Autonomia Operaia

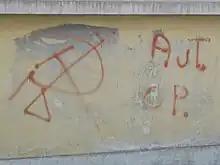
Autonomia Operaia graffiti in Turin, written in 1977

Autonomia Operaia (Italian for "Workers' Autonomy") was an Italian far-left movement particularly active from 1973 to 1979. It played an important role in the Italian autonomist movement in the 1970s, alongside earlier organisations such as Potere Operaio, which was created after May 1968, and Lotta Continua.